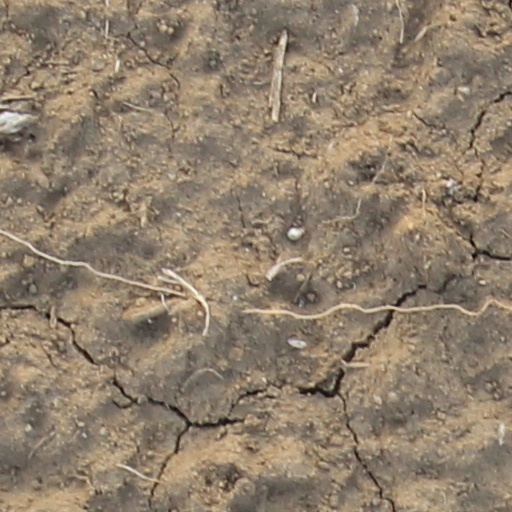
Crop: wheat